Vitoria-Gasteiz

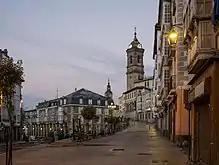
Streets in Vitoria-Gasteiz

Public transport within the city consists of a city bus service operated by TUVISA (10 lines) and a tram network operated by Euskotren (2 lines sharing part of the way).